Regulus missile submarines

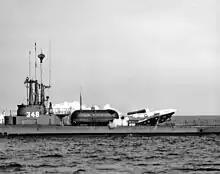
JB-2 Loon missile ready for launching from "Cusk"

The Navy had been experimenting with guided missiles since 1945, using the JB-2 Loon, an American copy of the German V-1. In 1947, a pair of s, and , were converted to allow operation of the JB-2, and a test program of submarine launches of the weapon began which ran until 1953.